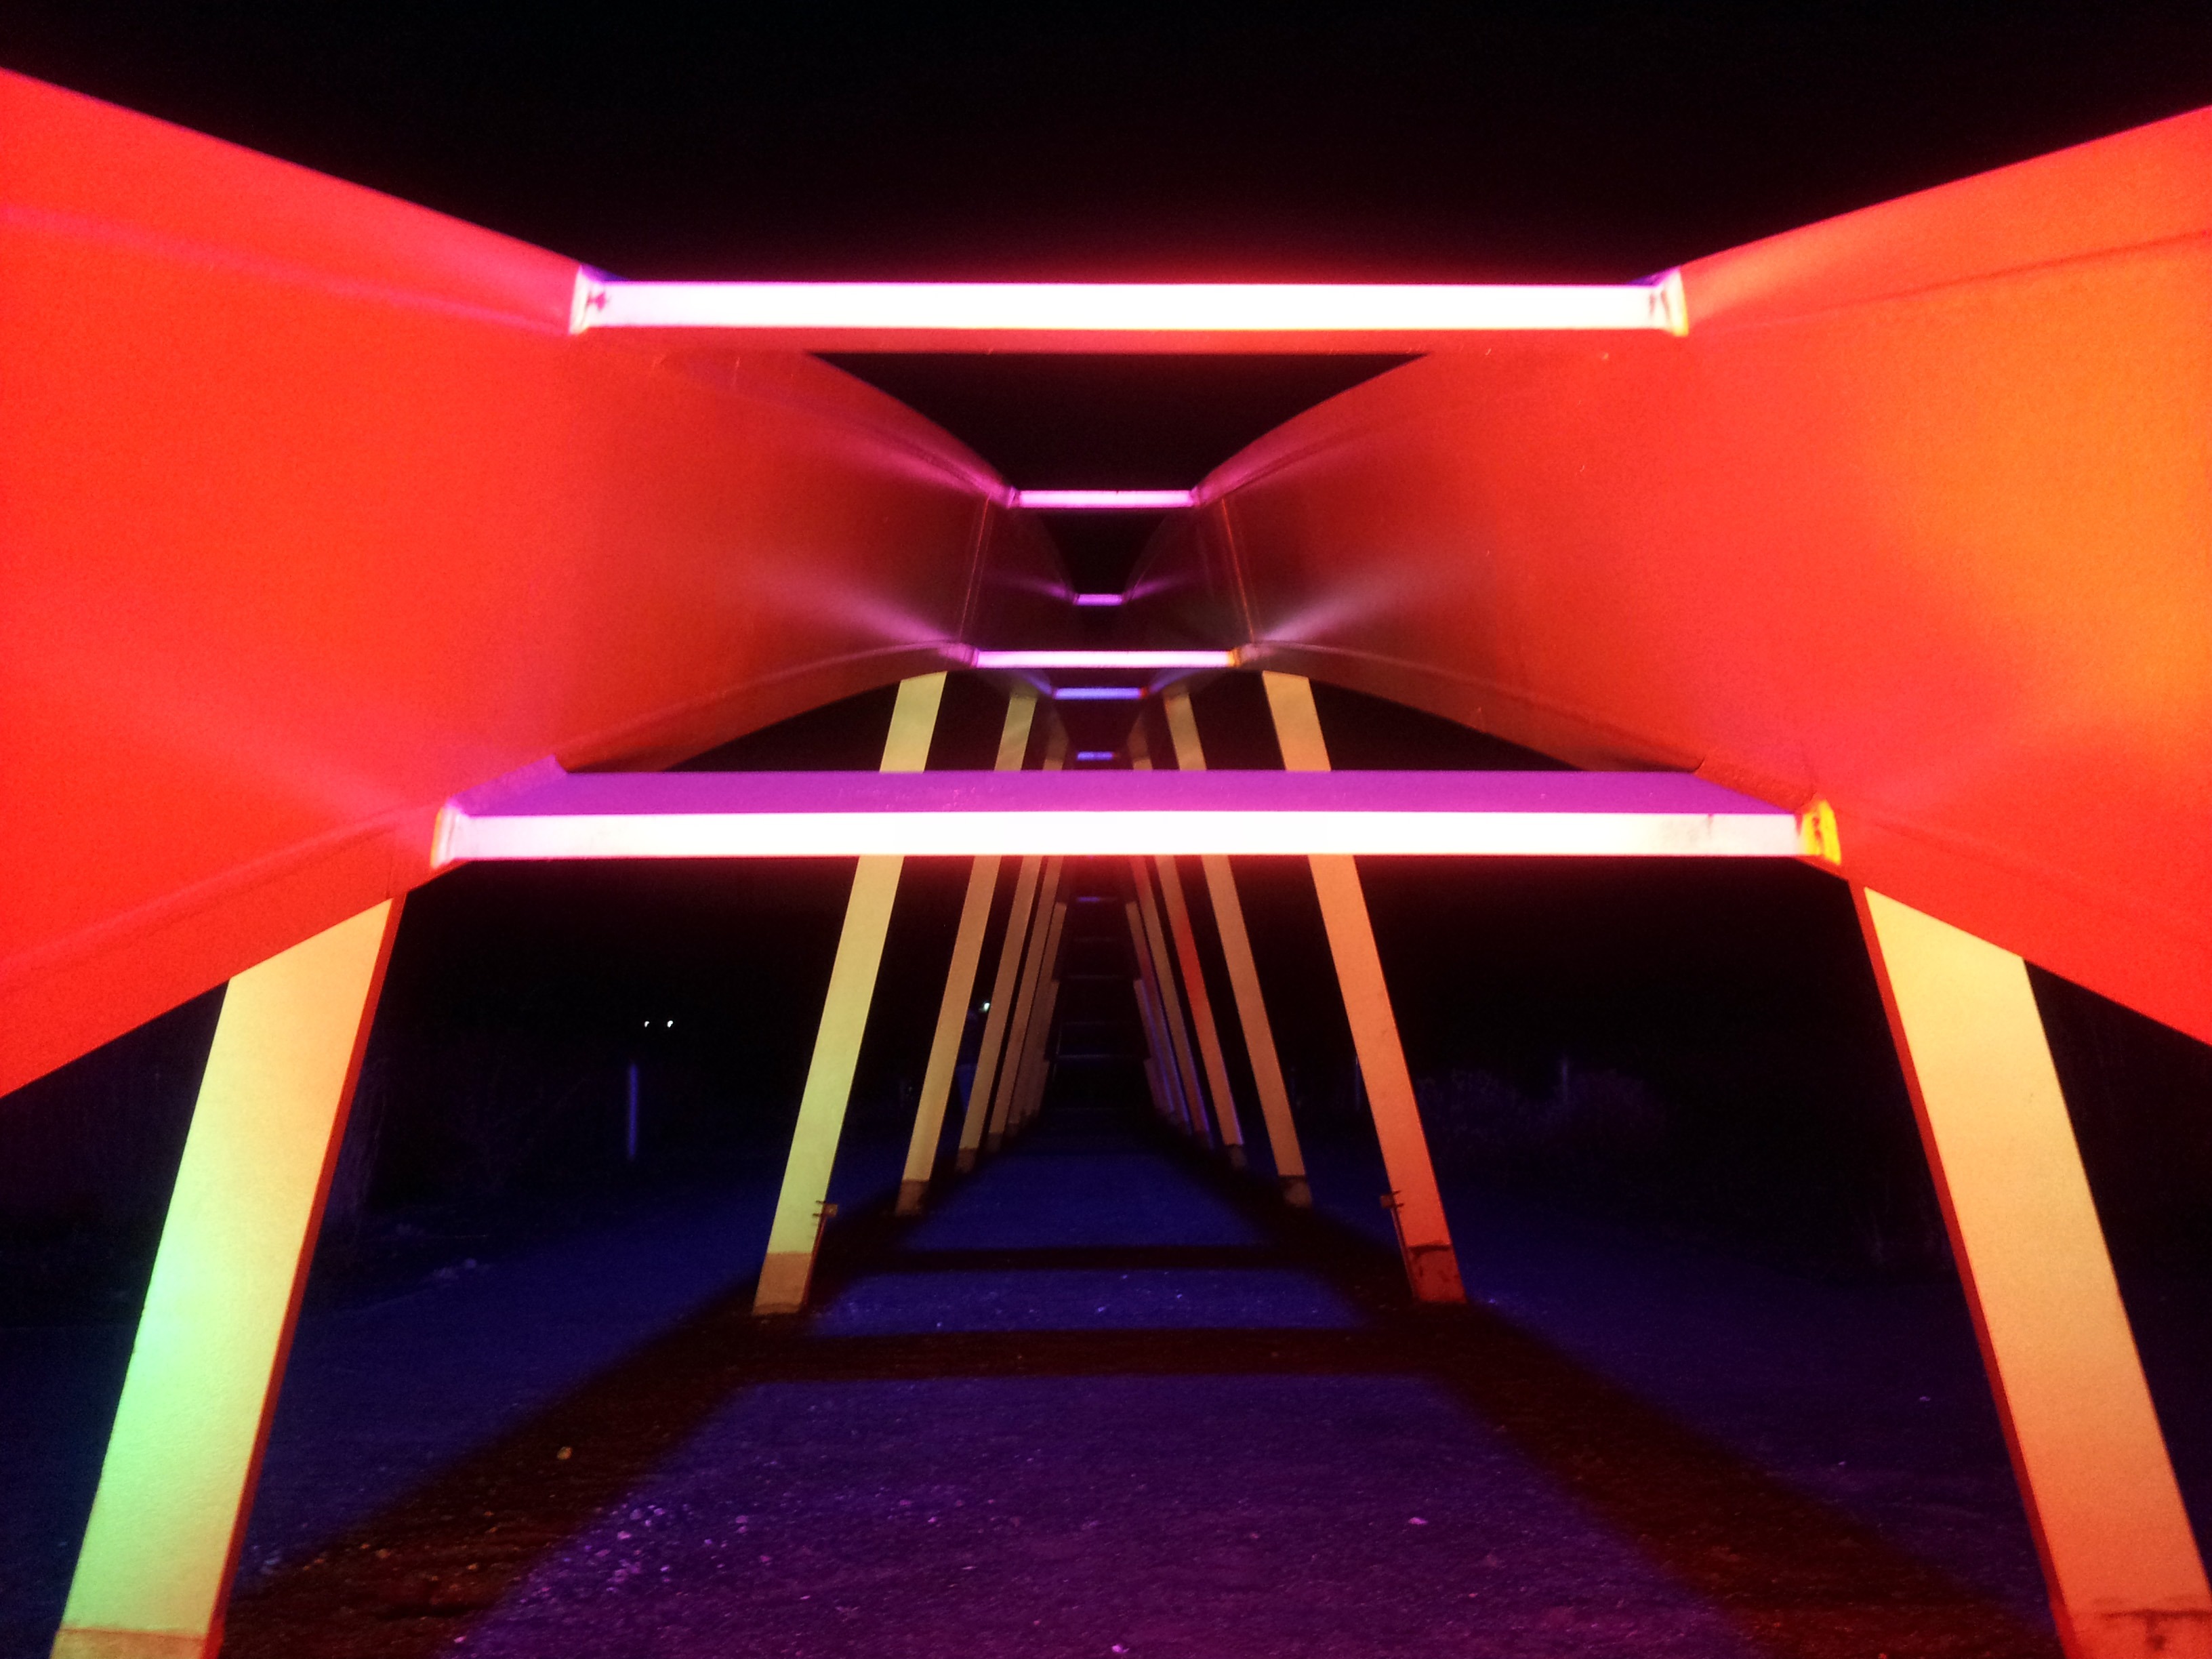
light, architecture, night, arch, red, color, shadow, neon, stage, shape, disco, hamburg, cch, congress center hamburg